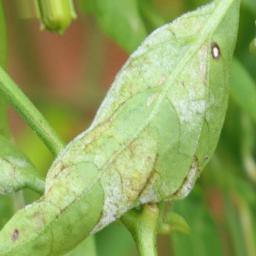
Label: powdery mildew